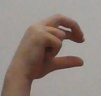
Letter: thal